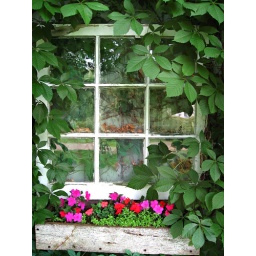
Ivy frames this window and flower box of a tool shed on the Greenway Trail in Franklin, IN.